Museum of Don Cossacks

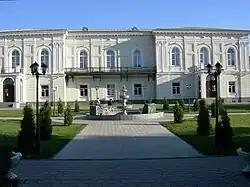
Ataman palace

Russian battle painter Mitrofan Grekov spent in Novocherkassk 14 years of his life. At this period Grekov created 94 paintings. The opening ceremony of Memorial House-Museum took place on 30 June 1956 23 years after death of Mitrofan Grekov. The house-museum consists of a wing, small orchard with parterre and the main building where painter was living. The exhibition hold sketches, studies, paintings, easel and original furniture. The museum is considered to be an object of cultural heritage.